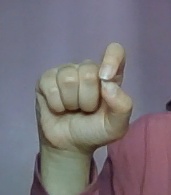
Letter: fa